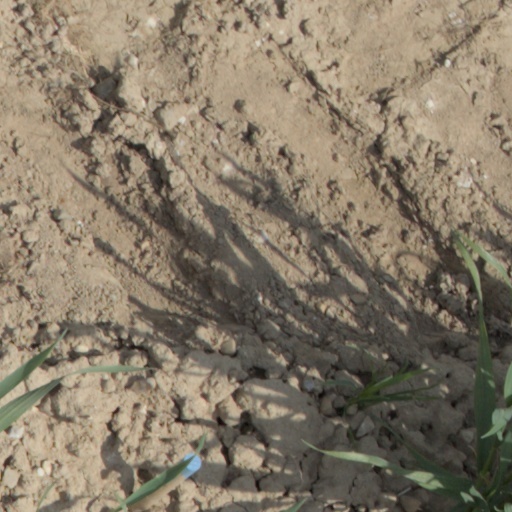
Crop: wheat